Steyr 120 Super, Steyr 125 Super, Steyr 220

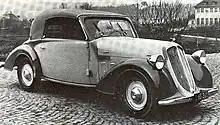
Steyr 120 Super Convertible (1935)

The 120 series cars were equipped with a six-cylinder in-line engine (as opposed to the four-cylinder Steyr 100) driving the rear wheels via a four-speed transmission. Front wheels had a transverse leaf spring suspension while the rear swing axle was mounted on quarter-elliptic leaf springs. On the four-door sedan model the rear doors were hinged at the back-end (known as suicide doors), allowing the B-pillar to be omitted. By 1936 a total of 1200 Steyr 120 Super had been produced.